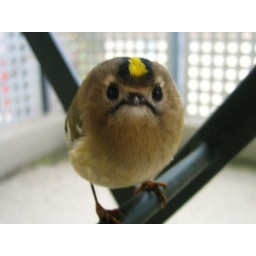
A little bird in balcony